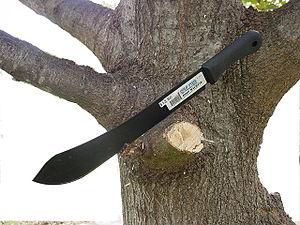
Une machette est un long couteau muni d'une lame à manche court, longue de plus ou moins 40 cm conçue comme outil de coupe de végétation en milieu tropical à l'instar de la serpe et de la hachette en milieu tempéré. Le terme « sabre d'abattis » était fréquent du XIXᵉ au début du XXᵉ siècle.